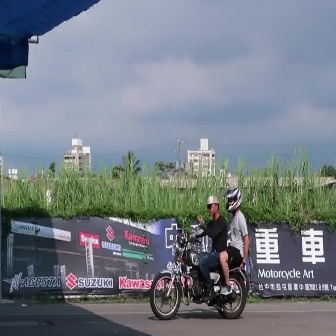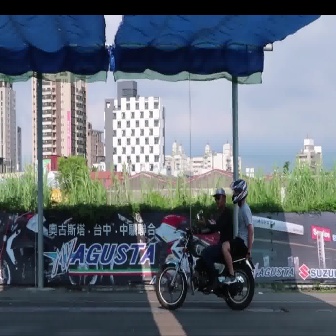
  Please identify the target specified by the bounding box [148,219,248,319] in the first image and locate it in the second image. Return the coordinates in [x_min,y_min,x_max,y_max] format.
Answer: [154,209,255,310]